Compost

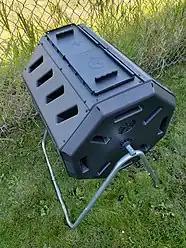
Backyard composter

The two broad categories of organic solid waste are green and brown. Green waste is generally considered a source of nitrogen and includes pre- and post-consumer food waste, grass clippings, garden trimmings, and fresh leaves. Animal carcasses, roadkill, and butcher residue can also be composted, and these are considered nitrogen sources.